Vieux Luxembourg

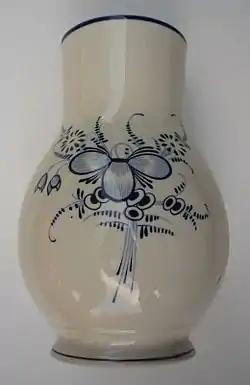
Vase with the Vieux Luxembourg decor

Vieux Luxembourg is a porcelain design used by Villeroy & Boch. One of the oldest European porcelain manufacturers, Villeroy & Boch’s first pattern, Vieux Luxembourg is still in production.